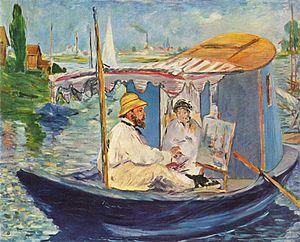
Carrières-Saint-Denis est un tableau peint par Claude Monet, terminé en 1872.
Claude Monet peignant dans son atelier, également appelé Monet sur son bateau, est un tableau réalisé par le peintre Édouard Manet en 1874. La toile représente son ami Claude Monet en pleine création artistique sur son bateau, dans le cadre verdoyant d'Argenteuil, non loin de la résidence familiale des Monet.